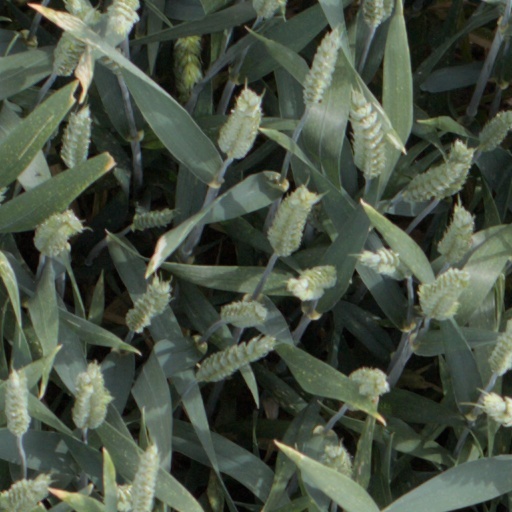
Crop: wheat